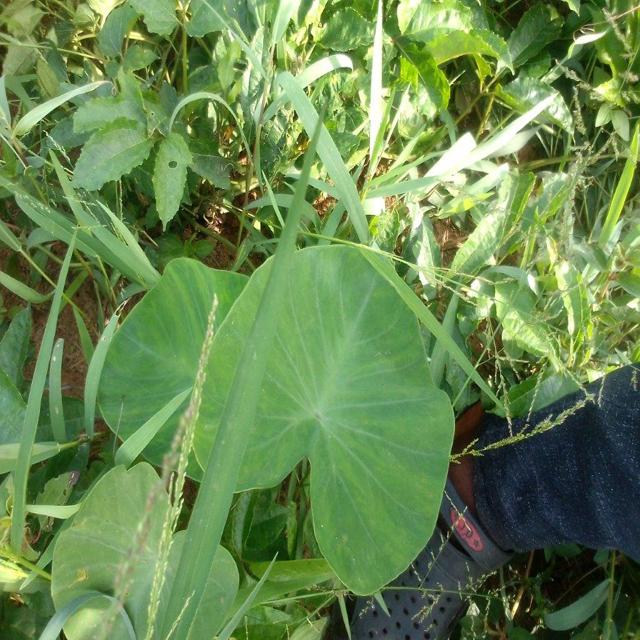
Label: Healthy